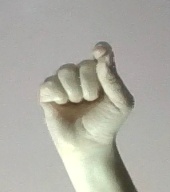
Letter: fa